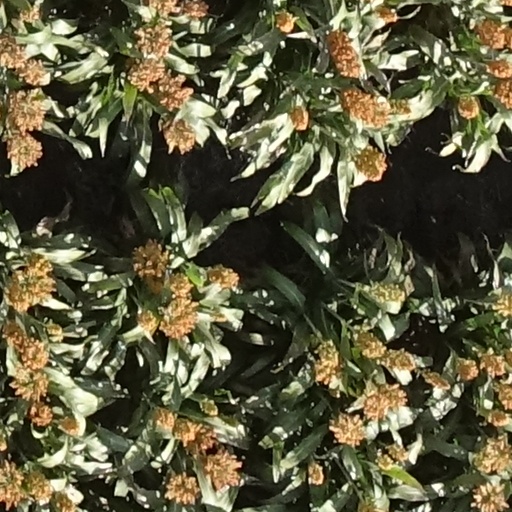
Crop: sorghum